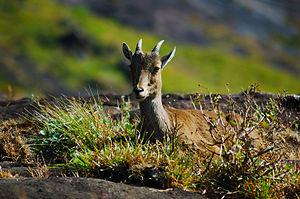
Cet article recense les sites inscrits au patrimoine mondial en Inde.